Serbian White Eagles FC

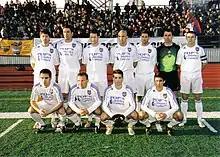
In their debut season, the White Eagles averaged the largest number of supporters throughout the league and reached the championship final.

They remained an amateur club until February 2006, when they joined the Canadian Soccer League, becoming one of the most successful expansion clubs in the league's history. Prior to the start of the 2006 Canadian Soccer League season, it was announced that the legendary Dragoslav Šekularac would become head coach of the expansion side with first assistant being Stevan Mojsilović. Other big names were brought in as well to help re-build the team. These included (among others): club legend Mike Bakic as president of the club, the director of player personnel was another club legend Mike Stojanovic, the general manager was Ken Stanojević who (along with Gojko Paić) was GM during the club's heyday in the 1970s while the director of football was Nenad Stojkov. This was Šekularac's second stint with the White Eagles having already played for and coached them in the past. With seasoned internationals being brought over from Serbia and the rest of Europe, the team was set.